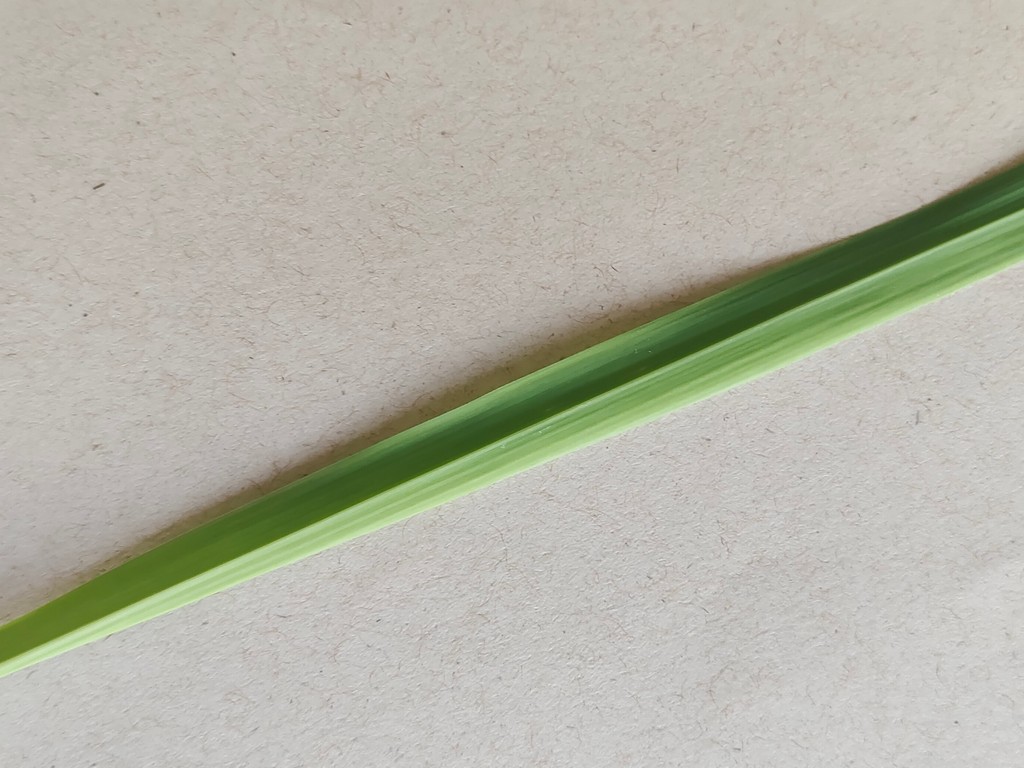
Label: Healthy